Leopard 2

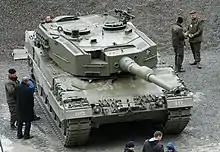
A Leopard 2A4 of the Austrian Armed Forces

Starting on 12 June 1999, 28 Leopard 2A5 tanks were deployed to Kosovo by the German Army as part of the Kosovo Force (KFOR). The vehicles of Panzerbataillon 33 and 214 were sent from North Macedonia to Prizren. They were used for patrols, protecting checkpoints and bases as well as part of the show of force. On 13 June 1999, two members of the Serbian paramilitary started firing from inside a Fiat 125p car at one of the checkpoints in Prizren and both were killed by return fire. A Leopard 2A5 was located at the checkpoint, but it could not participate in the fighting as it was only partially crewed.